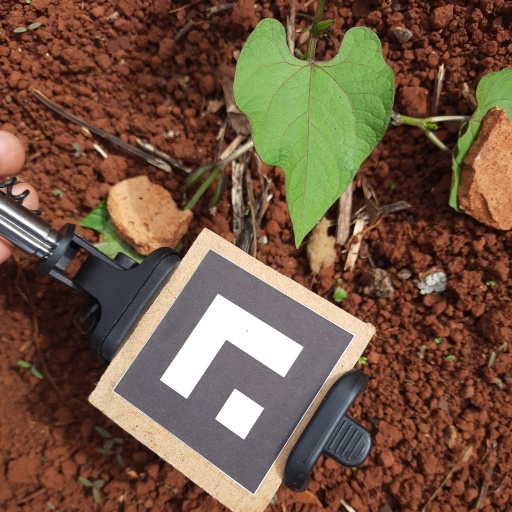
Observations: wavy surface, no eating holes, under sunlight